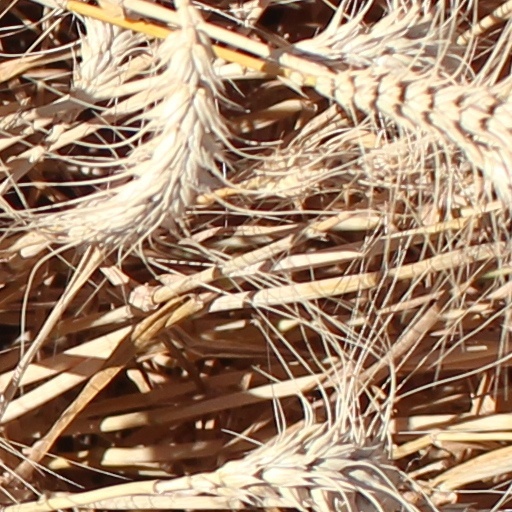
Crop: wheat